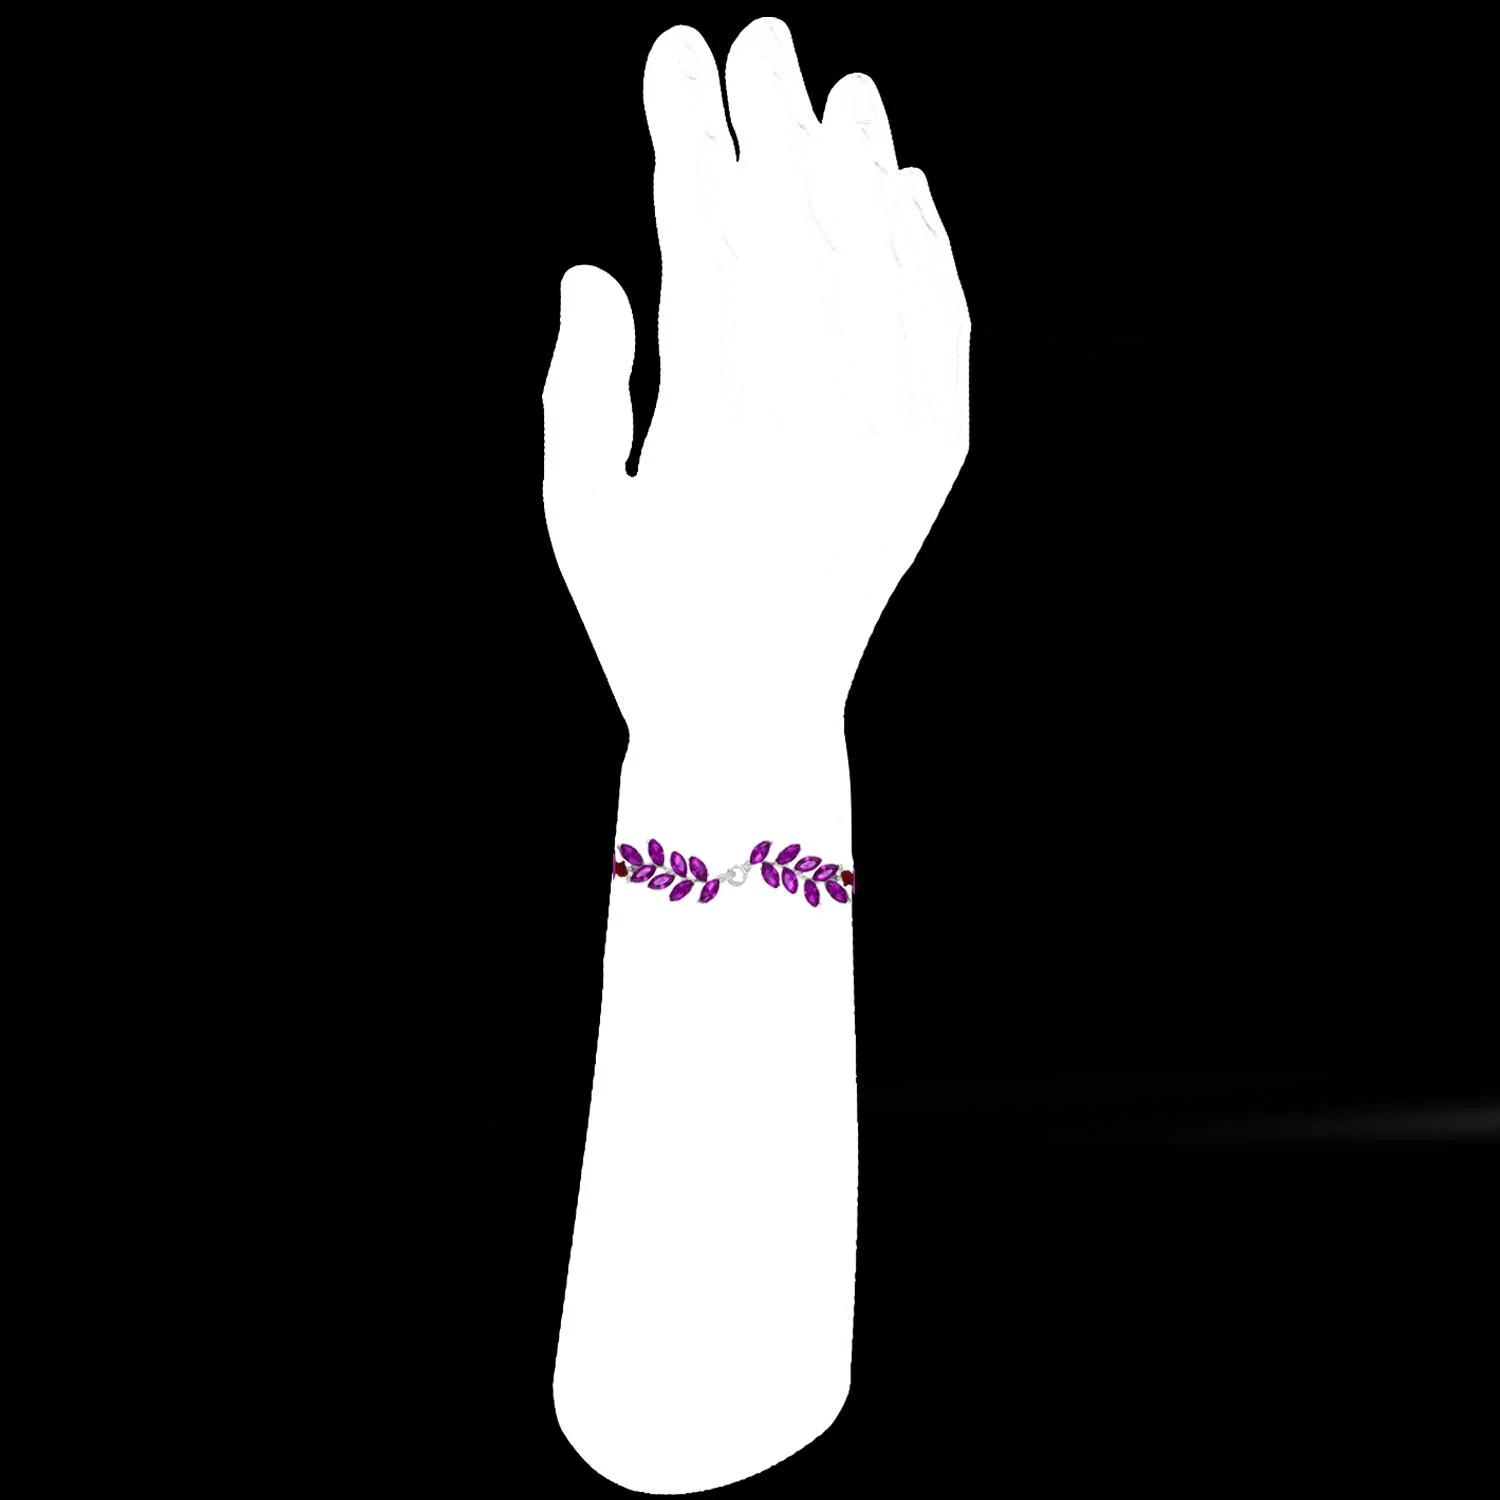
 Mahi Rhodium Plated Leafy Shape Purple Crystals Rakhi for Bhaiya, Brother, Bhai, Bro (RA1100784RPur)
Type: Rakhis
Brand: Mahi
Price: Rs. 249
 Celebrate Raksha Bandhan with our exquisitely crafted Rakhi, designed to strengthen the bond between siblings. This traditional Rakhi features intricate beadwork and durable thread, ensuring it stands the test of time. Handmade with care, each Rakhi is a unique and meaningful gift for your brother. Each Rakhi carries heartfelt blessings and good wishes for your brother's well-being and success. Celebrates the bond of love and protection between siblings, a cherished tradition in Indian culture.
Features: The Rakhi is adorned with vibrant colors and attractive embellishments that add a touch of elegance to the celebration.,Content in Box : 1 Rakhi ; Cultural Significance: This beautiful Rakhi will acknowledge your love for Your Brother with the promise that your bond with him will grow stronger as time goes on.,Vibrant Colors: Adding bright and playful colors to the celebration will make it stand out and make it more enjoyable.,Celebrate the bond of love and protection with our exquisite Rakhis. Share the joy of Raksha Bandhan Festival with this beautiful Rakhi, a token of love, protection and blessings.,Adjustable Size and Easy to tie: Designed to fit wrists of all sizes. It is simple and easy to tie the Rakhi securely and effortlessly.
Included: 1 Rakhi